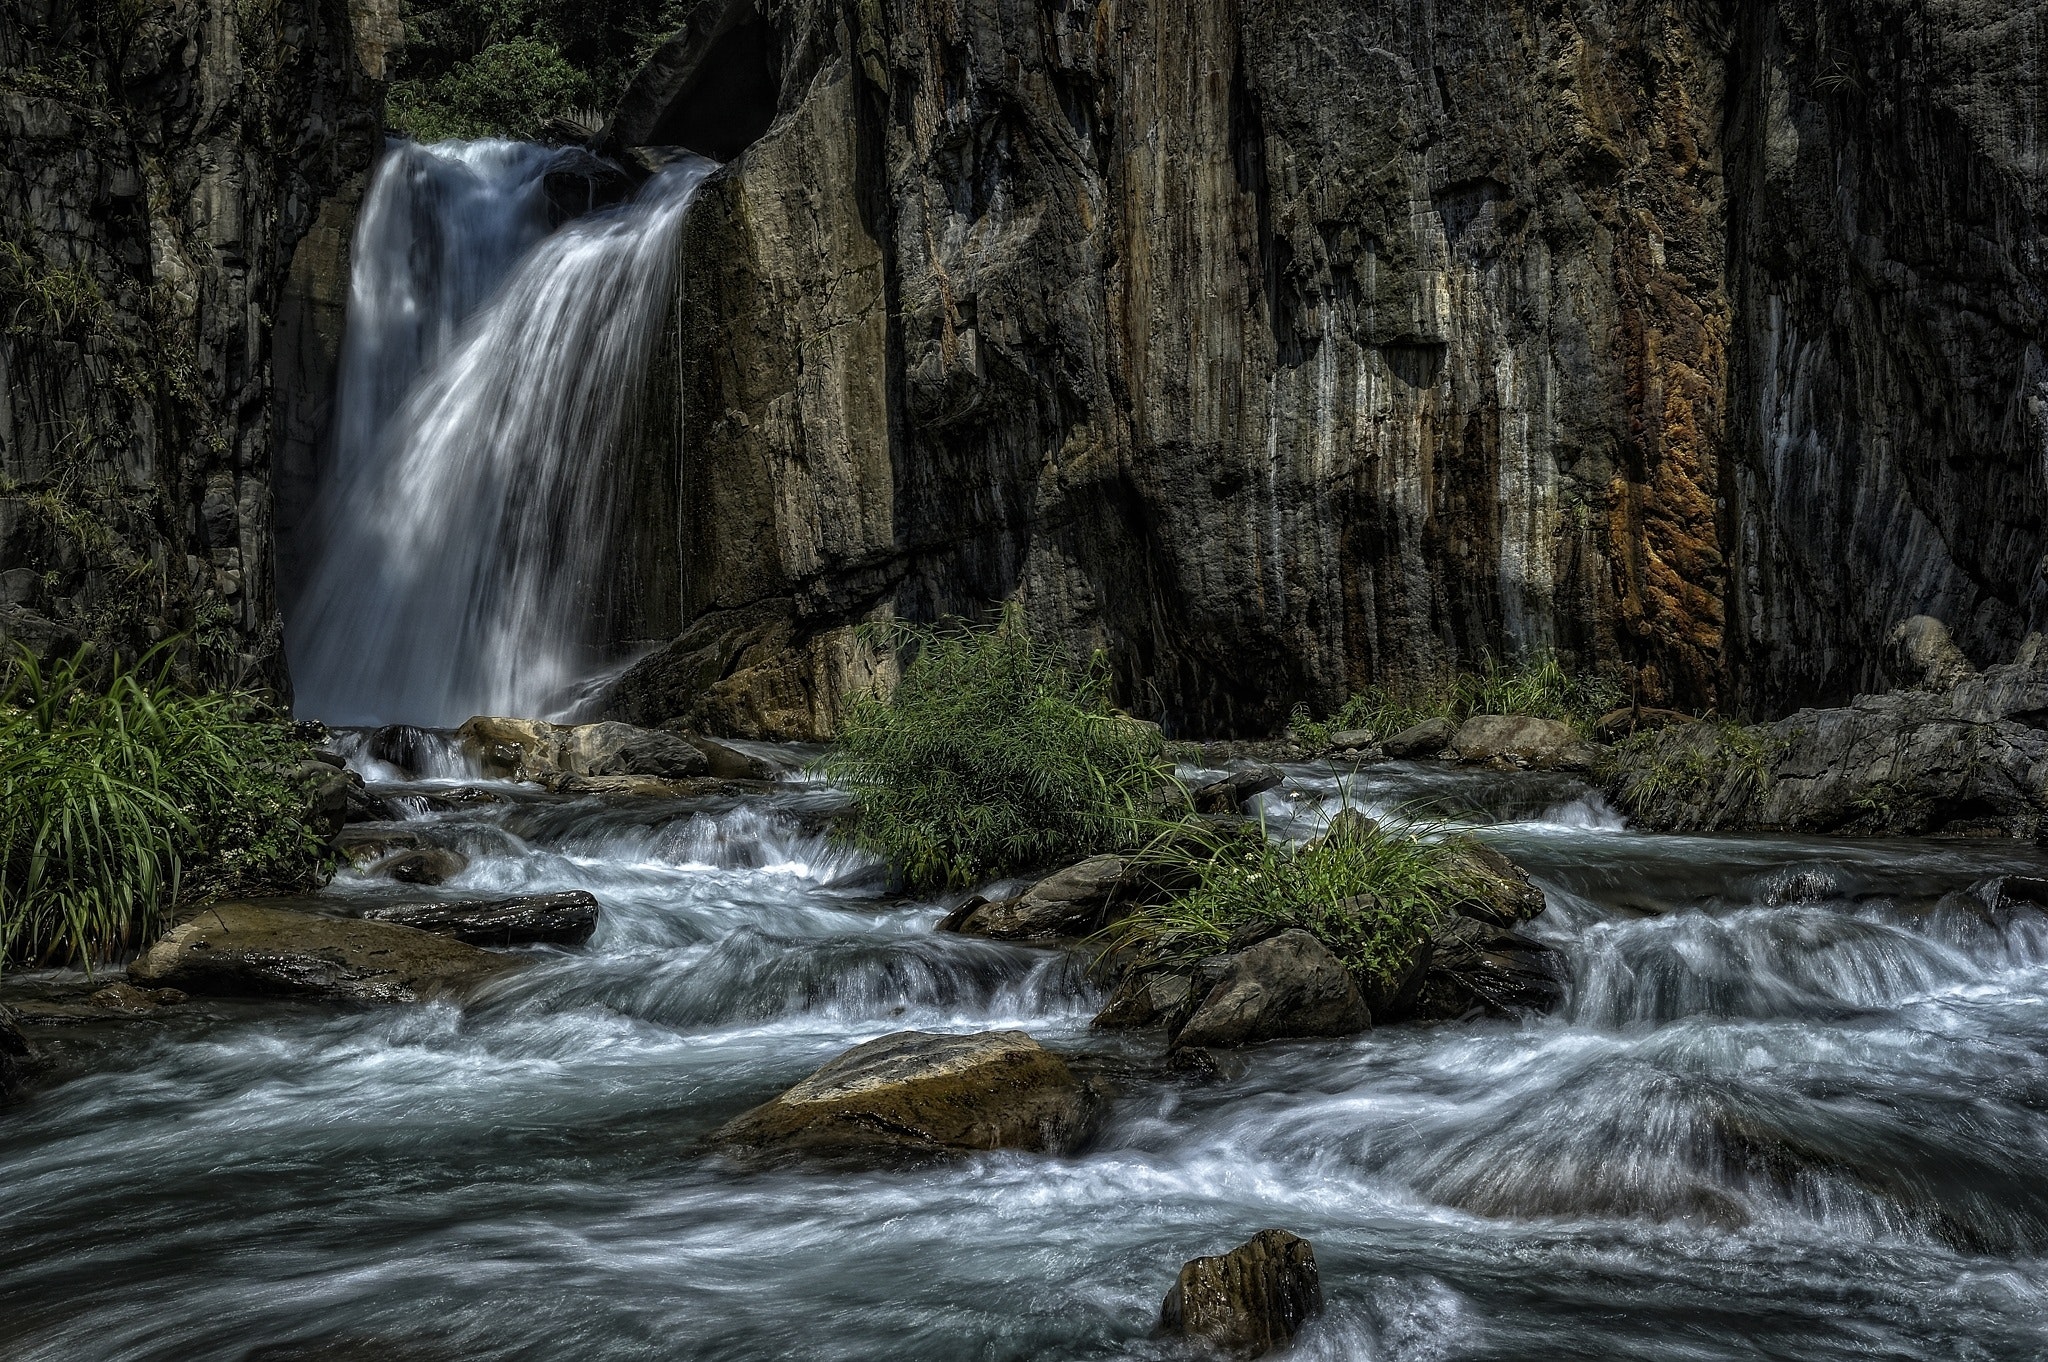
waterfall, body of water, natural landscape, water resources, nature, stream, watercourse, water, mountain river, nature reserve, river, rapid, wilderness, creek, rock, water feature, landscape, riparian zone, fluvial landforms of streams, forest, tree, old growth forest, valdivian temperate rain forest, state park, ravine, riparian forest, rainforest, jungle, plant, moss, tropical and subtropical coniferous forests, national park, wildlife, stream bed